2012 Summer Olympics opening ceremony

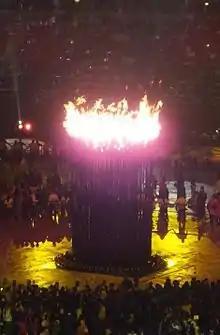
Thomas Heatherwick's Olympic Cauldron after being lit

Once the athletes had gathered in the centre of the stadium, Arctic Monkeys performed "I Bet You Look Good on the Dancefloor" and The Beatles' "Come Together", the latter while 75 cyclists circled the stadium with wings lit by LEDs representing Doves of Peace. Doves were traditionally released at Olympic opening ceremonies, although real birds have not been used since 1992. A single dove cyclist, his beak painted yellow in honour of Bradley Wiggins, appeared to fly out of the stadium.